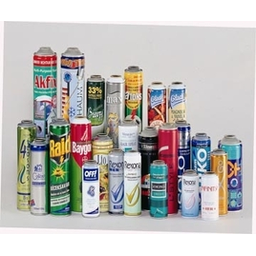
Label: metal